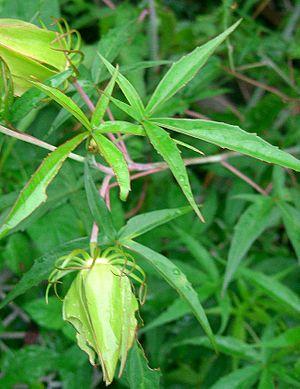
Hibiscus coccineus ou Ketmie écarlate, Étoile du Texas, Hibiscus écarlate plus rarement Poinsettia d'été, est une espèce de plante vivace herbacée caduque de 1,5 à 2 m de hauteur. Elle est originaire des zones humides et des marais du sud-est des États-Unis.